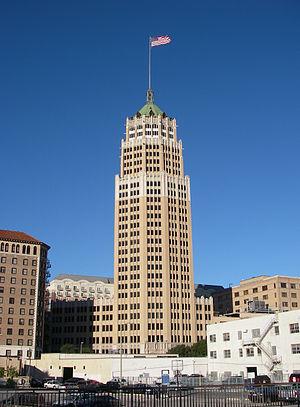
Le Tower Life Building est un gratte-ciel de bureaux de 123 mètres de hauteur construit à San Antonio au Texas en 1929 dans un style néo-gothique. Avec l'antenne, la hauteur totale du bâtiment atteignait 165 mètres.